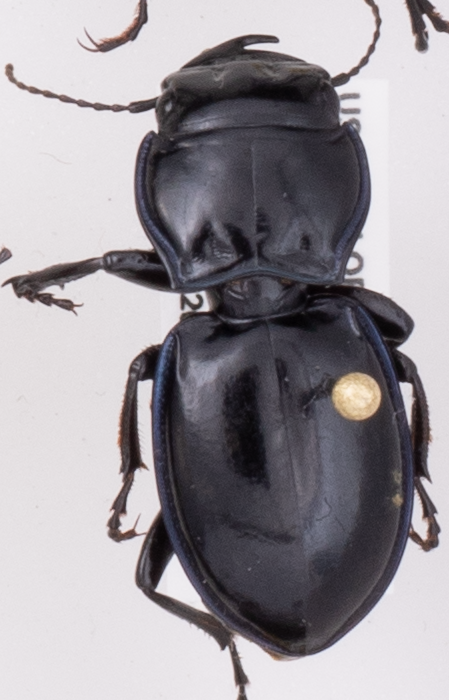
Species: Pasimachus elongatus
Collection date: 2021-06-23
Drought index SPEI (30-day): -0.244
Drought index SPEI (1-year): -0.404
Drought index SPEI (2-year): -0.728